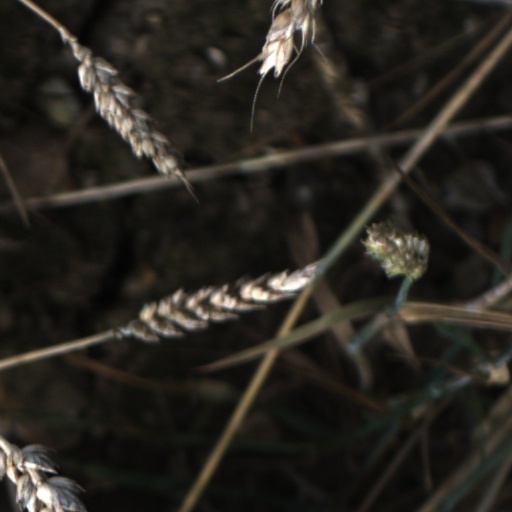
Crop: wheat